Alex Ebert

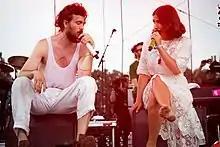
Alex Ebert with Jade Castrinos at Bonnaroo

After years of his Los Angeles party lifestyle and subsequent drug addiction, Ebert broke up with his then-girlfriend, moved out of his house, and spent some time in rehab. During this time, he developed Edward Sharpe, his alter ego. "I don't want to put too much weight on it, because in some ways it's just a name that I came up with. But I guess if I look deeper, I do feel like I had lost my identity in general. I really didn't know what was going on or who I was anymore. Adopting another name helped me open up an avenue to get back." Ebert developed Sharpe into a messianic figure, saying "He was sent down to Earth to kinda heal and save mankind, but he kept getting distracted by girls and falling in love."